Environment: real
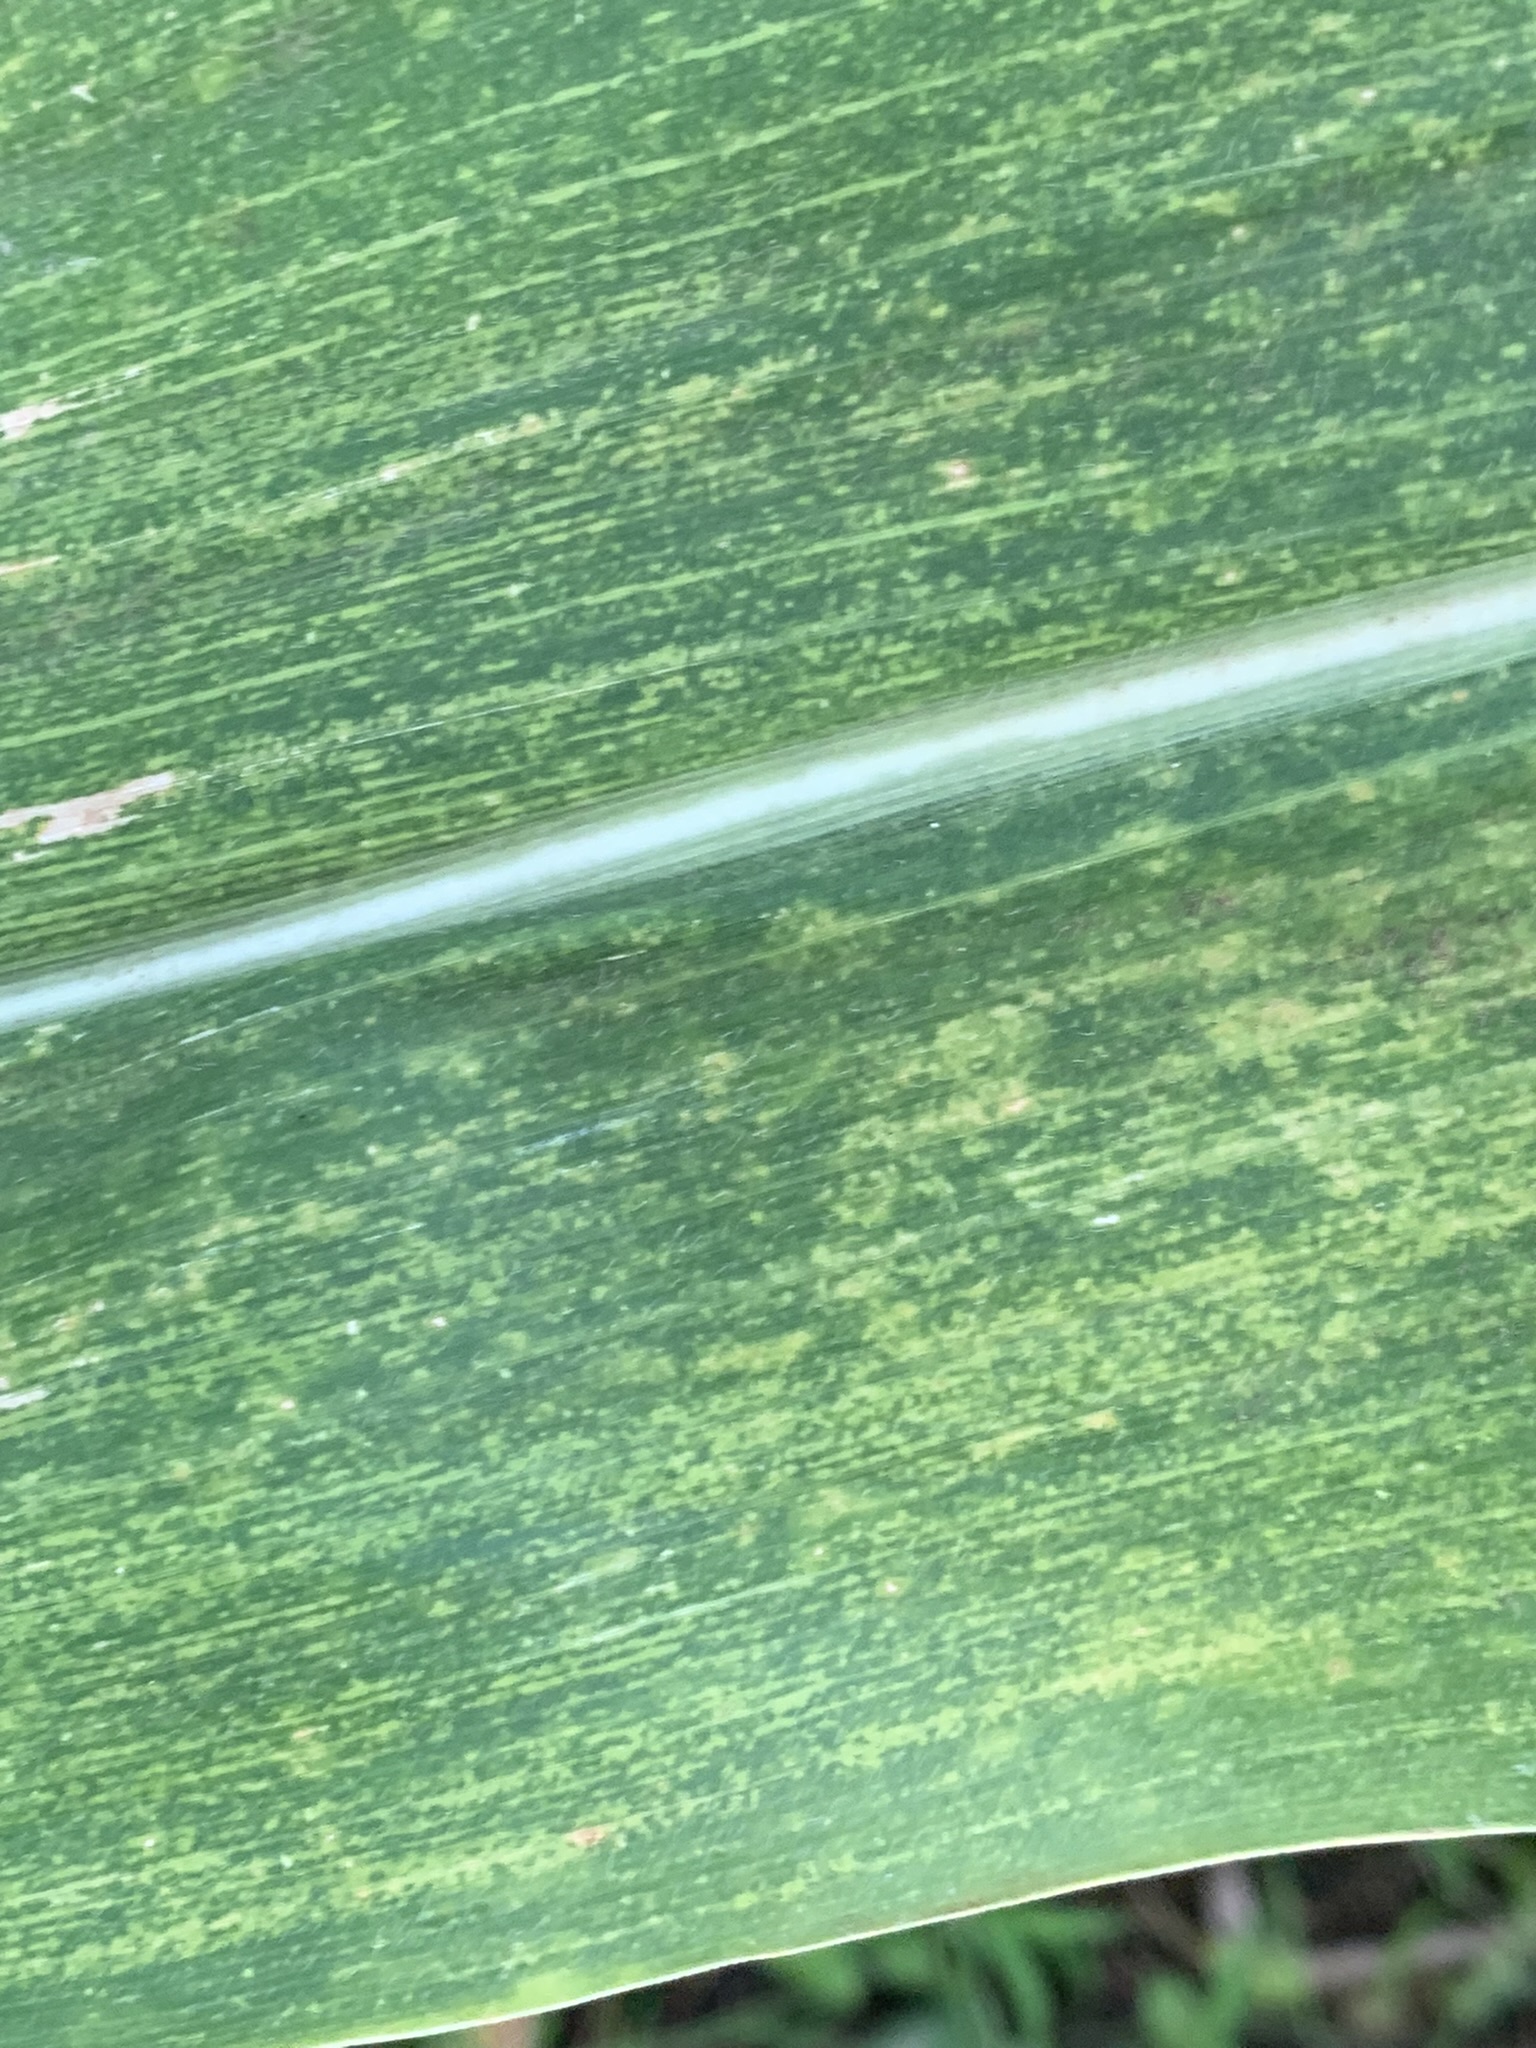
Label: lethal_necrosis